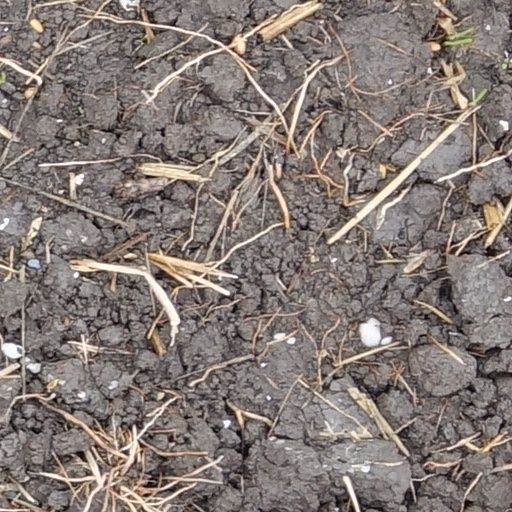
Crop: wheat